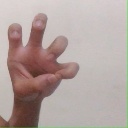
अक्षर: छ